Jerold Mande

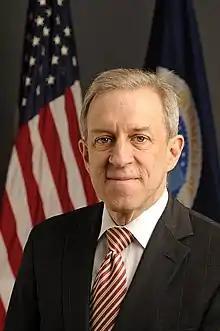
Mande in 2009

Jerold Robert Mande (born January 20, 1954) is an American nutritionist, public policy expert, and civil servant who served as Deputy Under Secretary for Food Safety at the US Department of Agriculture, in charge of the Food Safety and Inspection Service, from 2009 to 2011. He has held numerous other senior positions in executive branch agencies and universities.